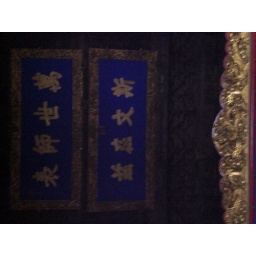
Characters written on a blue field are from Emperors. These three are from different Emperors in honor of Confuscious.